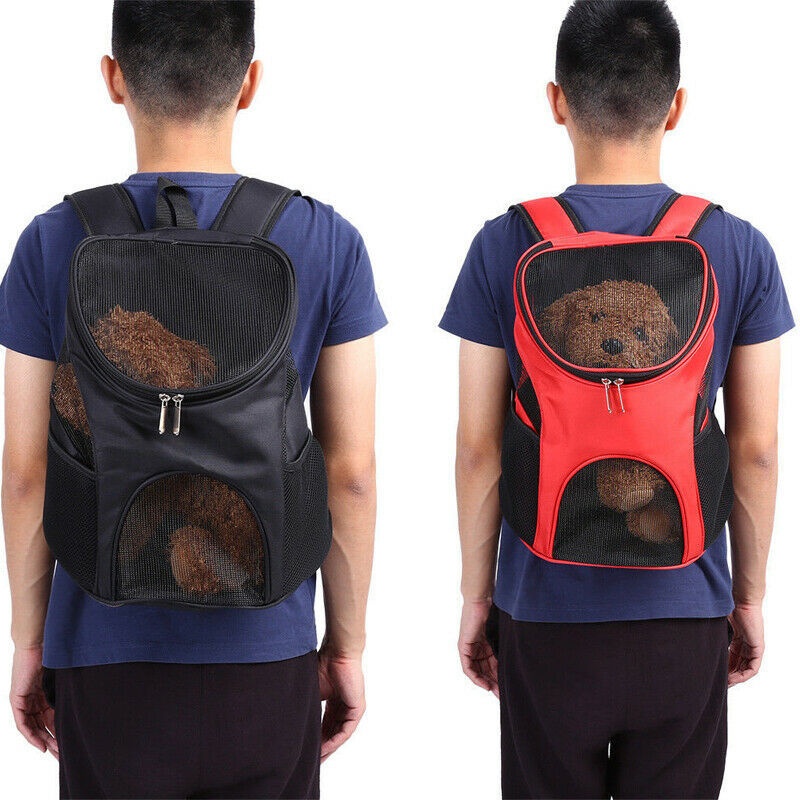
Foldable Pet Chest Backpack
Product Name: Pet Fold Out Backpack Material: polyester Regular colors: red, black, coffee blue
Category: Animals & Pet Supplies > Pet Supplies > Pet Carriers & Crates